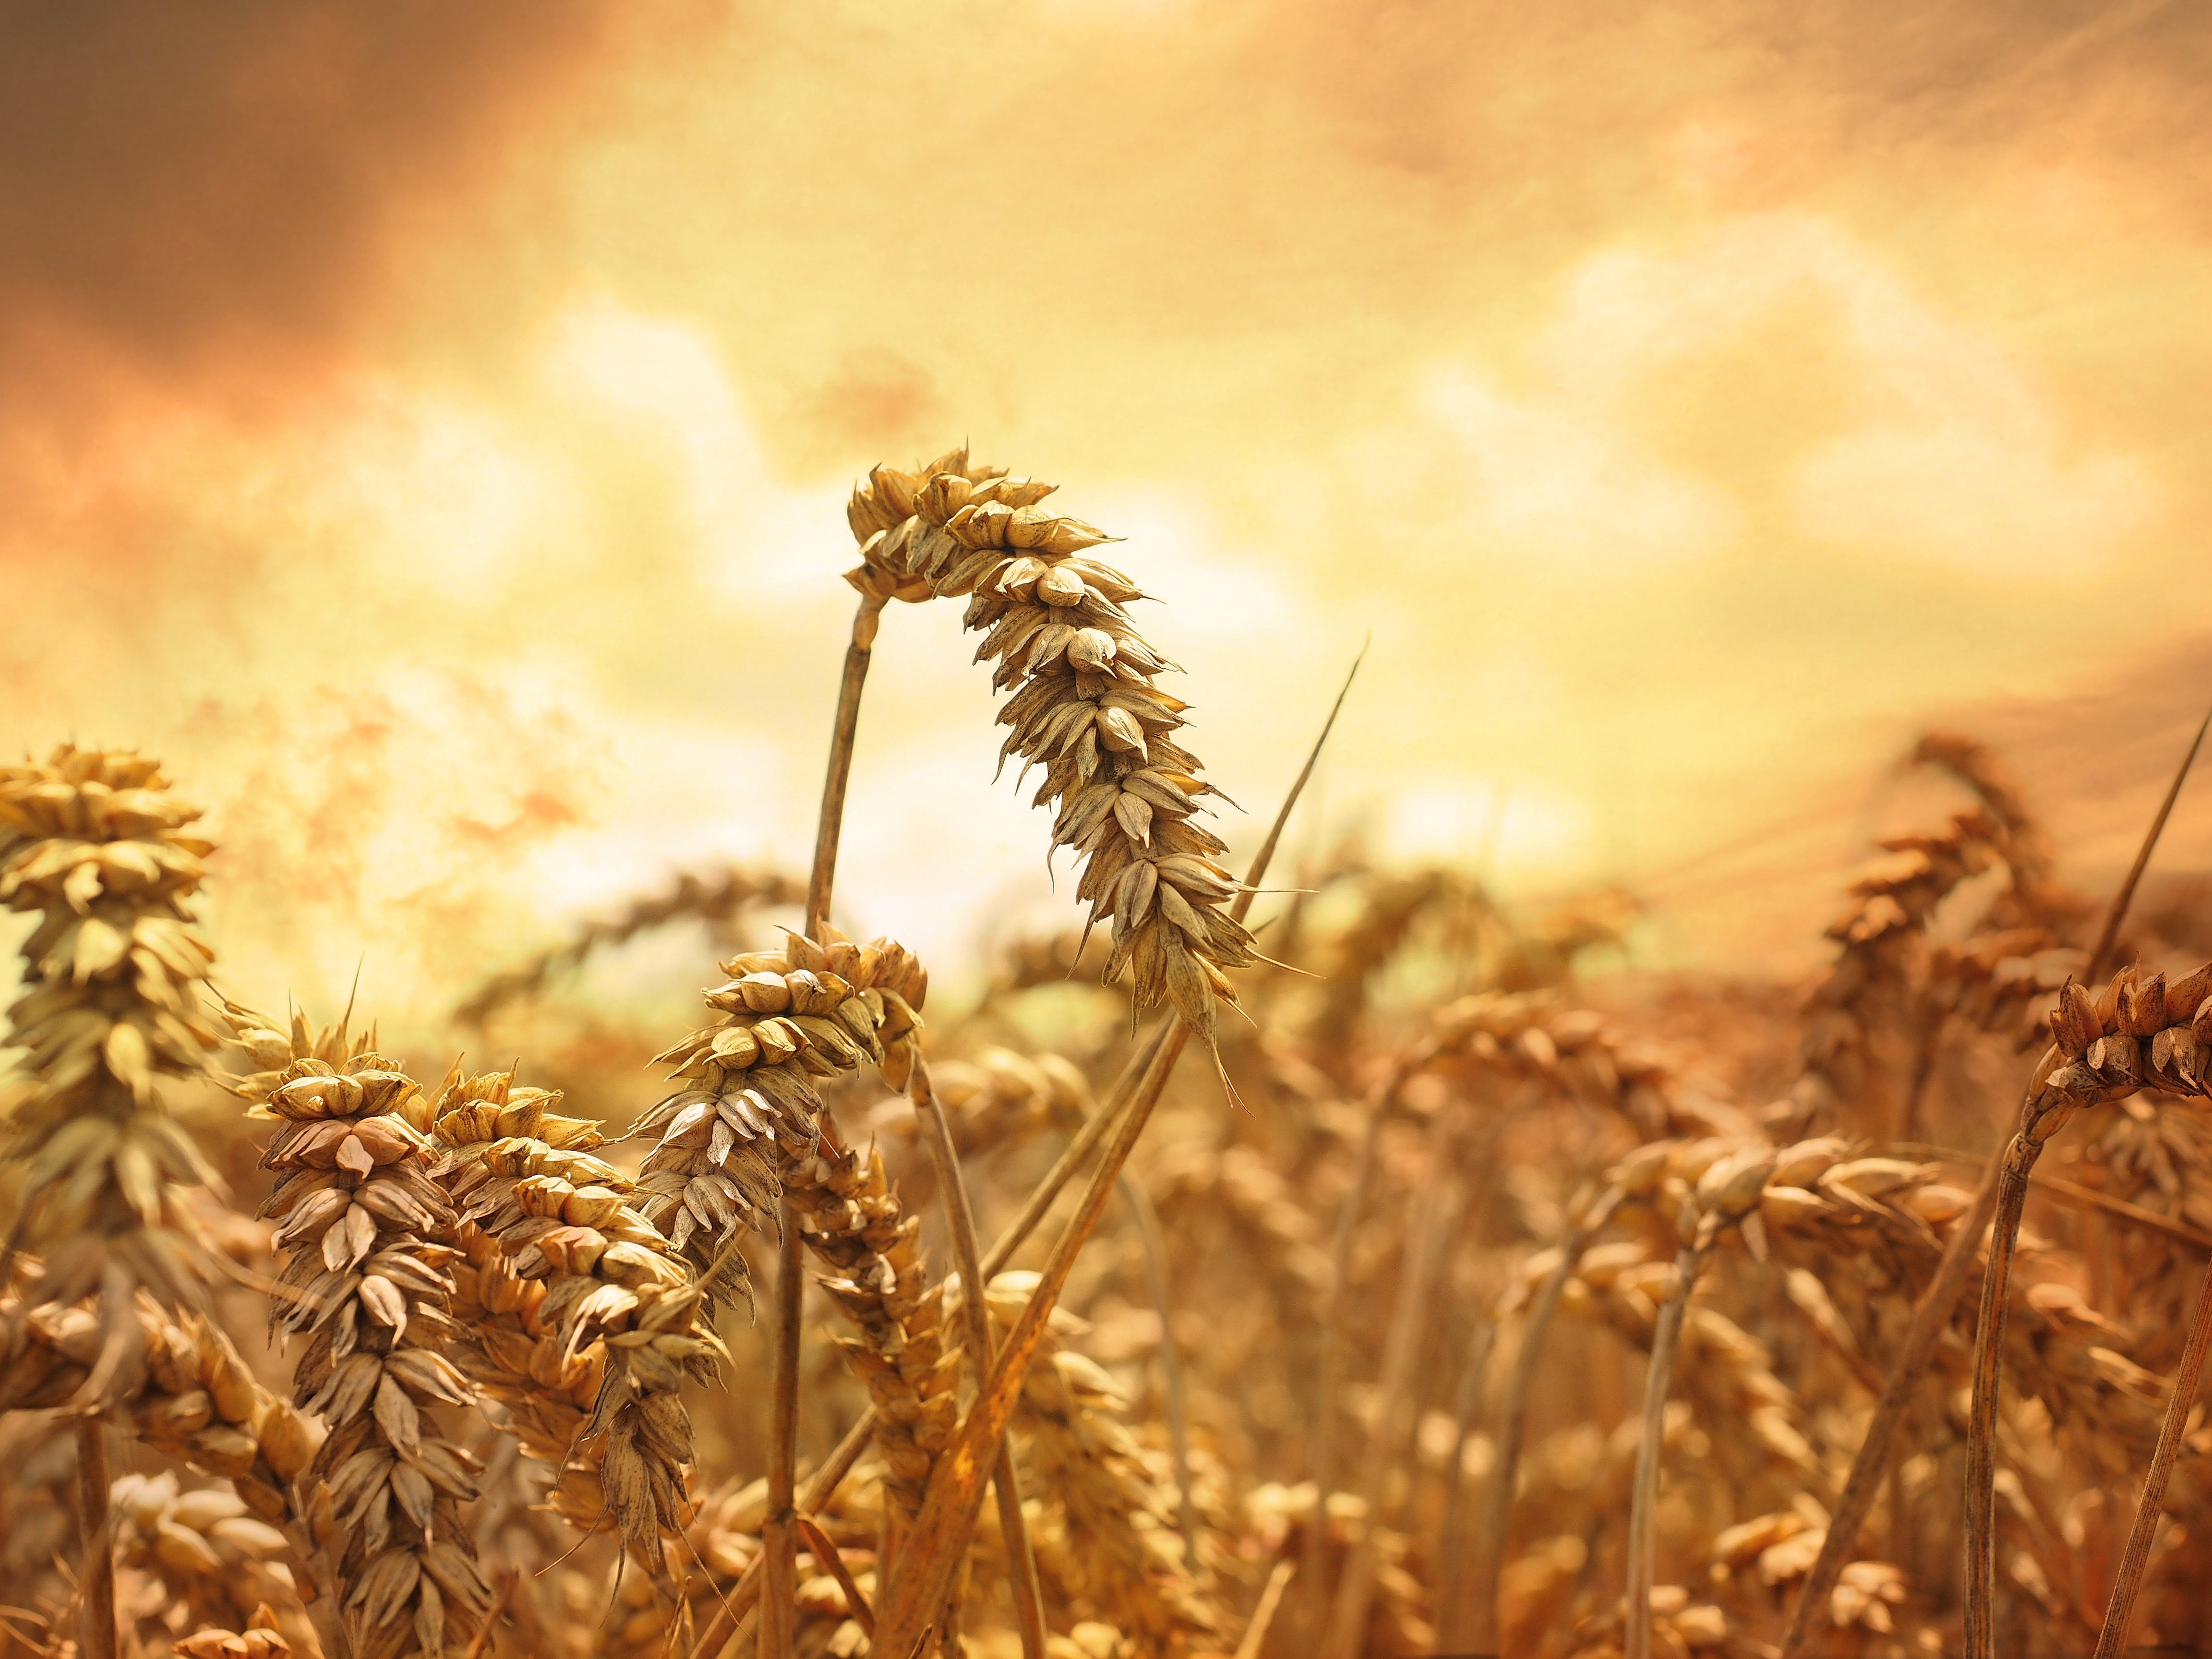
grass, plant, sky, sunset, field, wheat, grain, prairie, sunlight, flower, food, harvest, crop, soil, agriculture, lighting, wheat field, cornfield, flowering plant, commodity, grass family, land plant, food grain